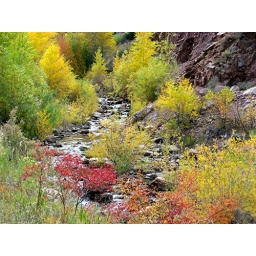
Beautiful fall colors in the Geological Loop, In September there is a run of the salmon and wild mountain sheep.